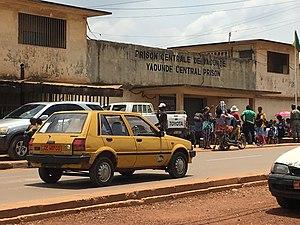
La prison centrale de Yaoundé, au Cameroun, le 22 mars 2018. (VOA/Emmanuel Jules Ntap)
La prison centrale de Kondengui à Yaoundé est la principale prison de la région du Centre au Cameroun. C'est une prison mixte, toutefois, les quartiers des hommes, des femmes et des mineurs sont séparés.